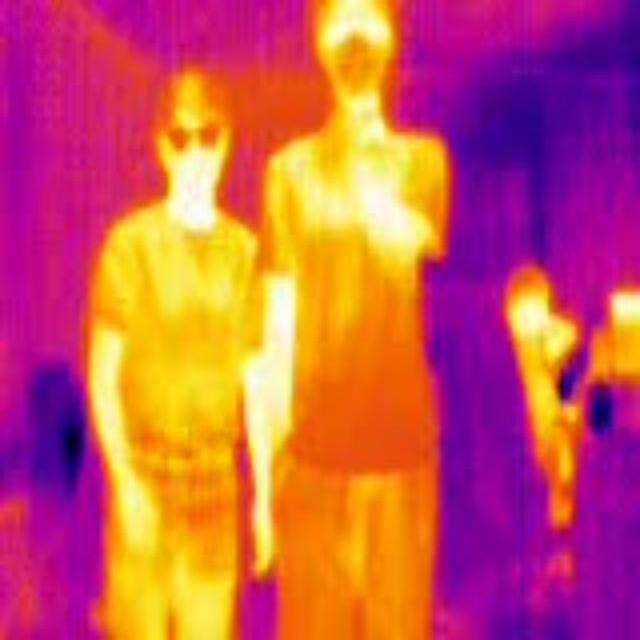
Detected objects:
label: person
label: person
label: person